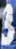
Number: 3